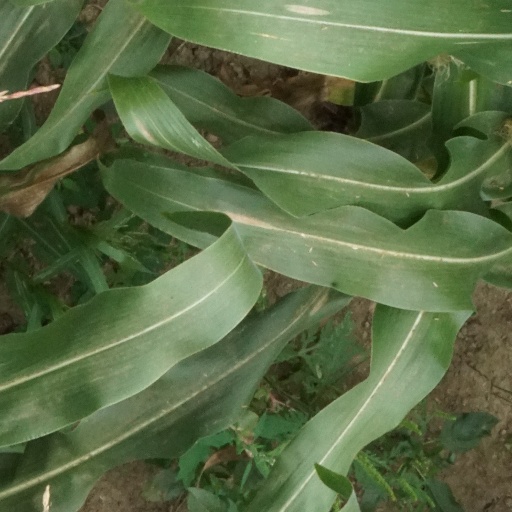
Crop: maize; corn